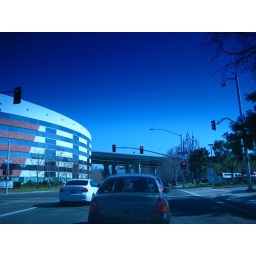
see the bridge past the light - it is large and very high in the sky - most are here